Answer in natural language. Is Doorway (marked A) in front of Doorway (marked B)? Choose between the following options: no or yes
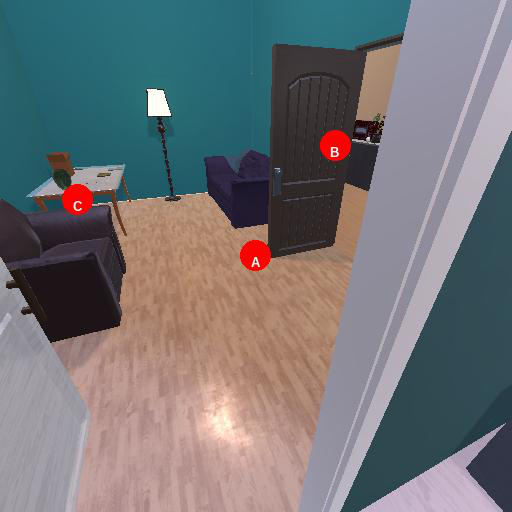
<answer>yes</answer>